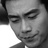
Emotion: sad